List of mantis genera and species

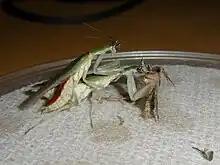
"Pseudoharpax virescens" mating

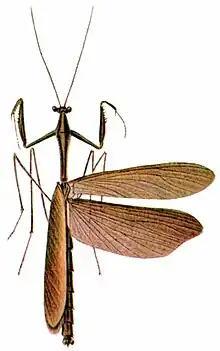
"Pseudomusonia lineativentri"

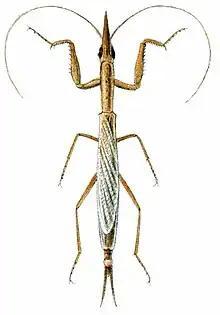
"Pyrgomantis pallida"

Some species within this genus are known as unicorn mantises or stick mantises.